Benno Stehkragen

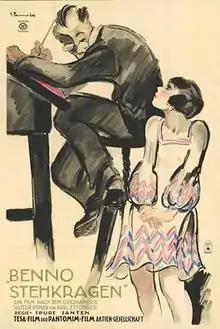

Benno Stehkragen is a 1927 German silent film directed by Trude Santen and starring Margit Barnay, Bruno Arno and Käthe Haack.